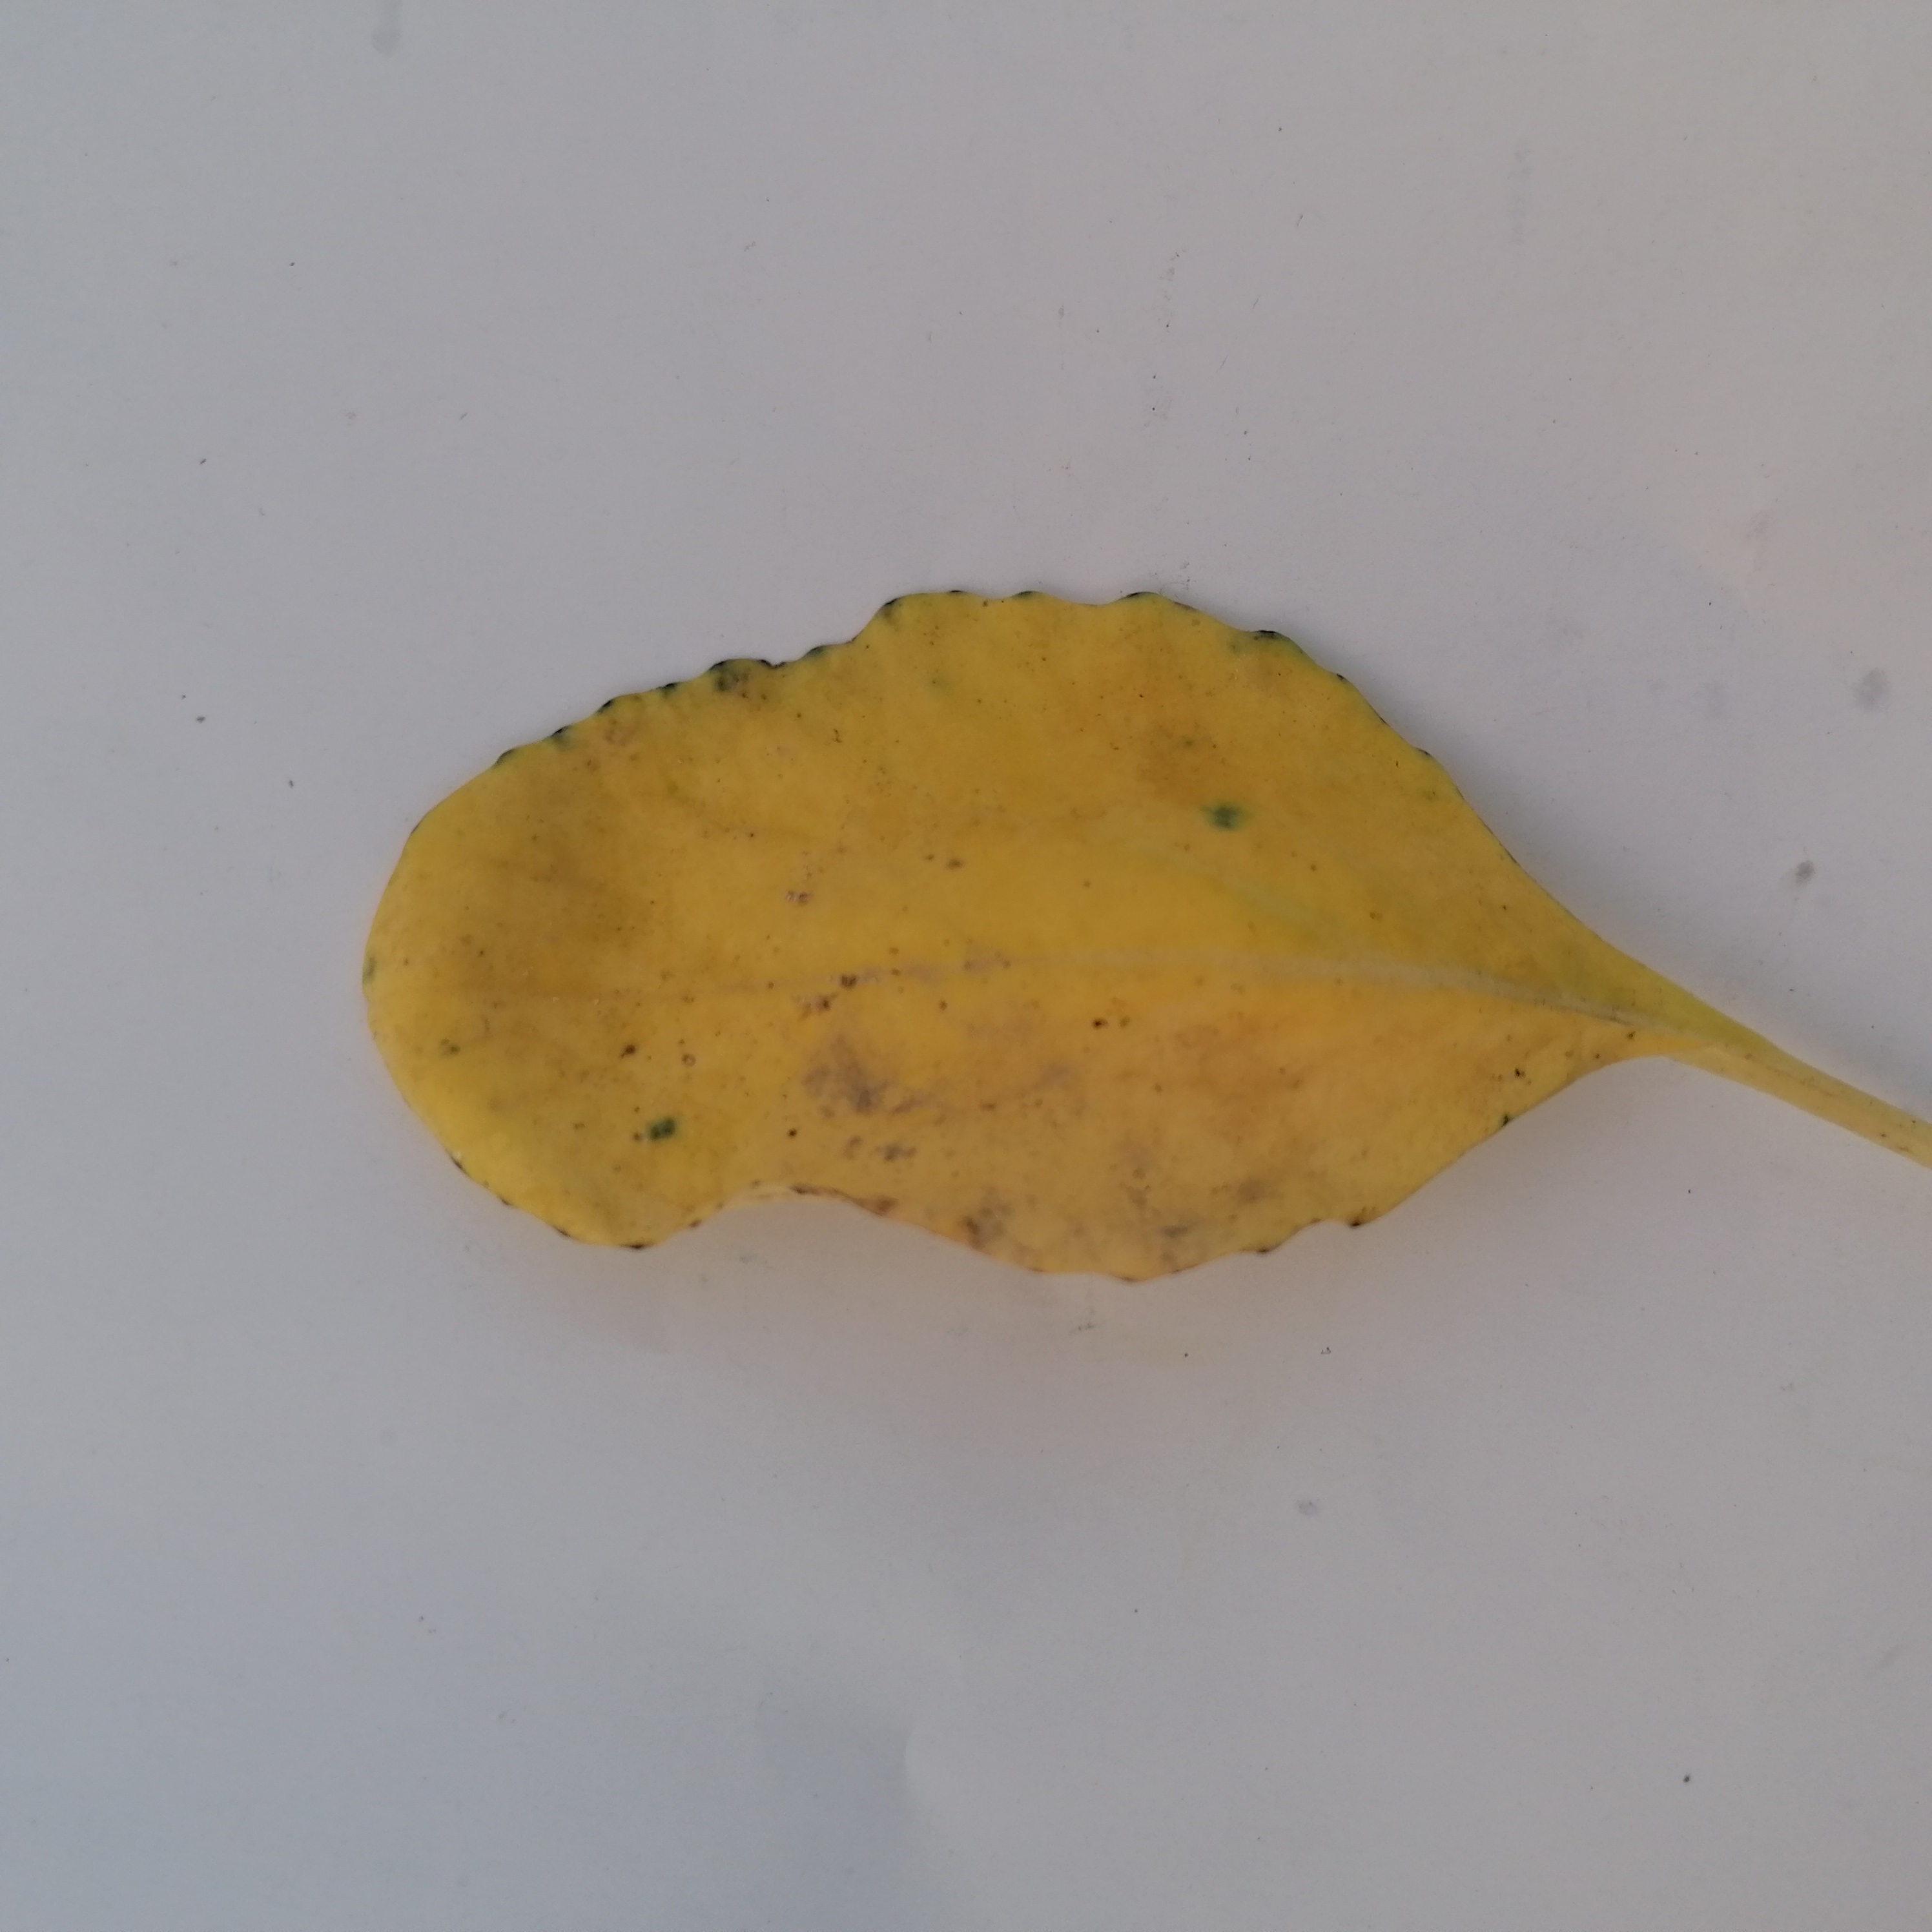
Label: Black Rot